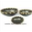
Label: bowl